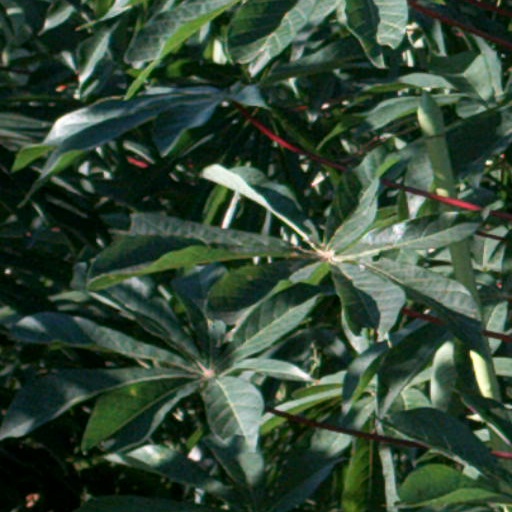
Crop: cassava